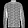
Label: Shirt